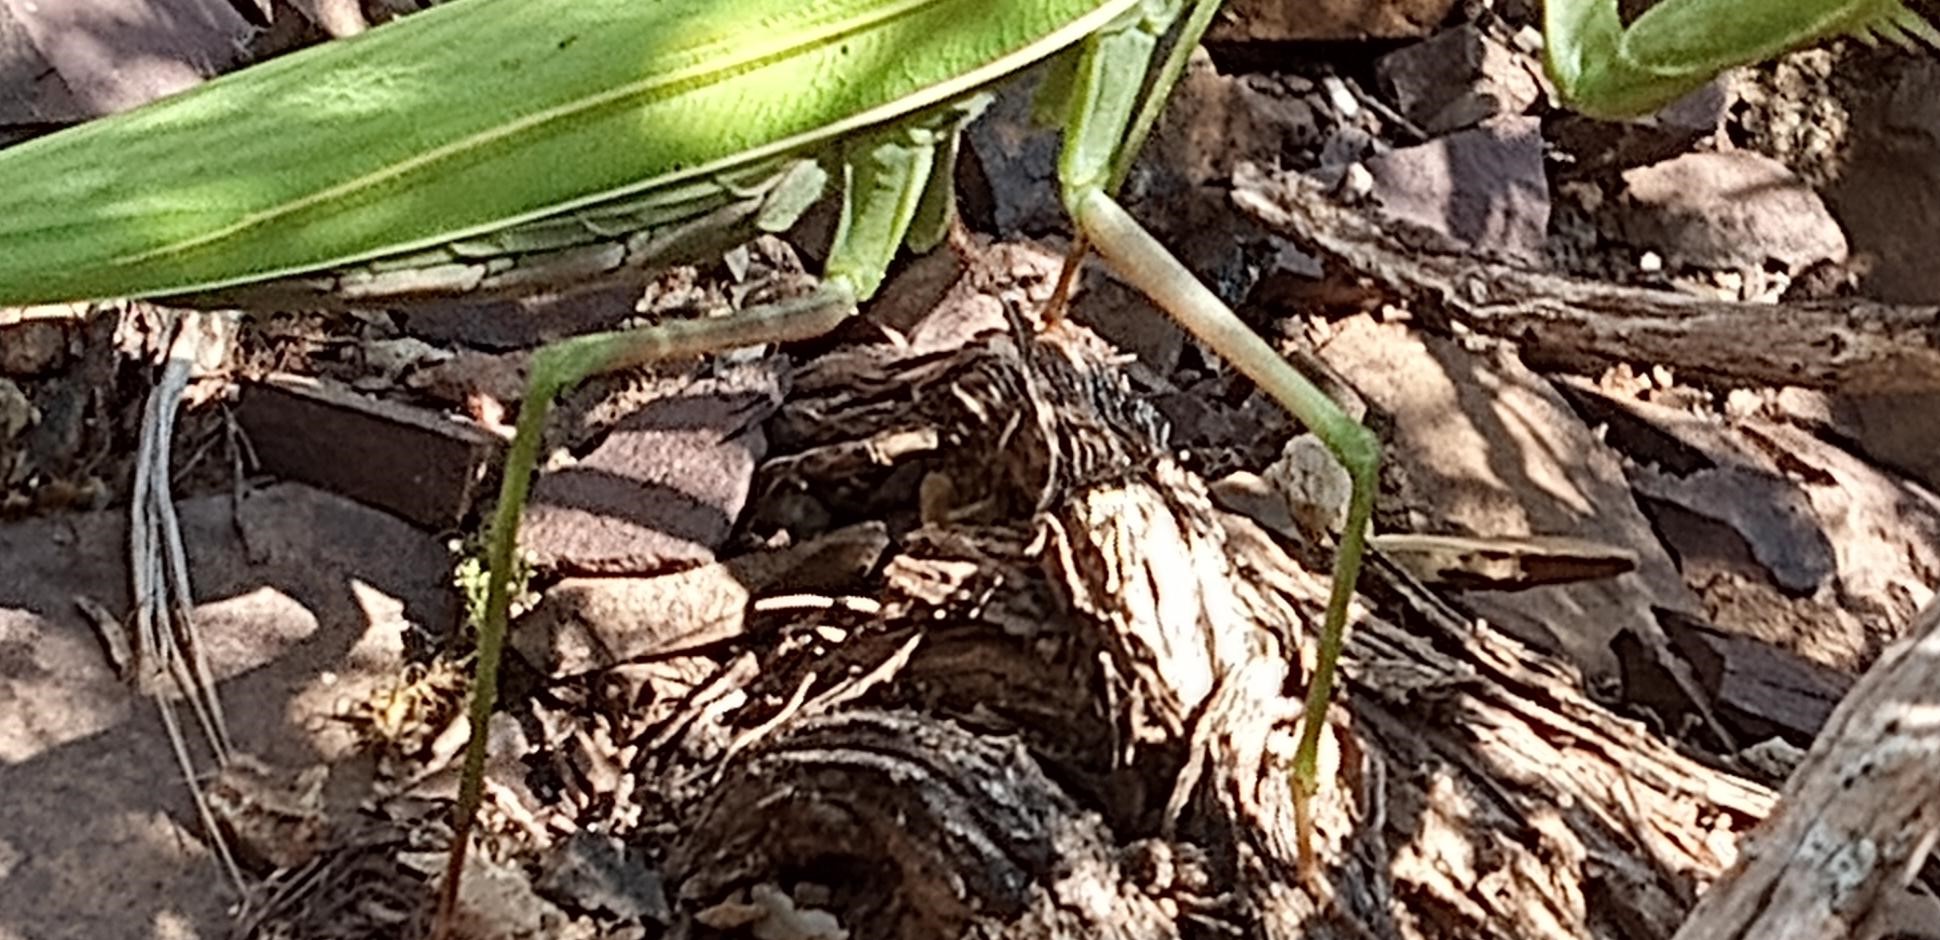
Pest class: predators